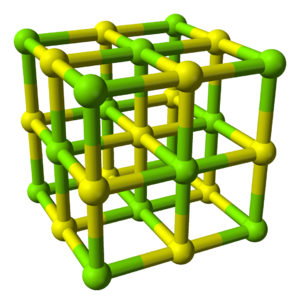
Les sulfites sont les sels de l'hypothétique acide sulfureux H₂SO₃. La formule des anions sulfites est SO₃²⁻.